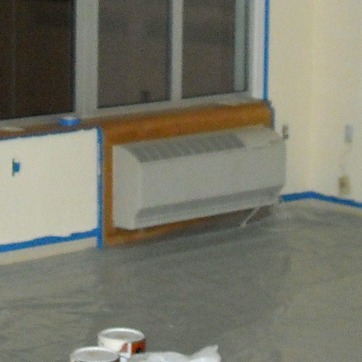
Material: plastic